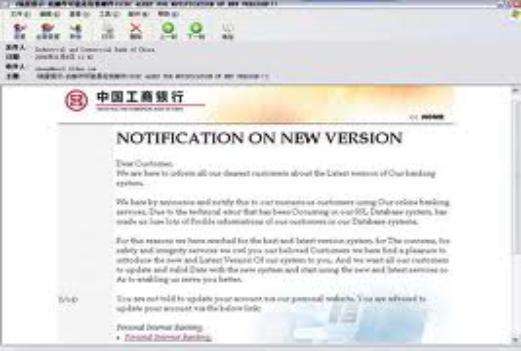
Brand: icbc-1
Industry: Others